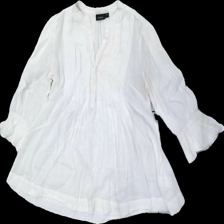
View: front
Type: Blouse
Category: Ladies
Brand: Lindex
Colors: White
Material: 100% Viscose
Cut: Regular
Size: 38
Stains: Minor
Damage: Stain
Damage location: middle center
Price range: <50
Recommended usage: Export
Description: white bouse